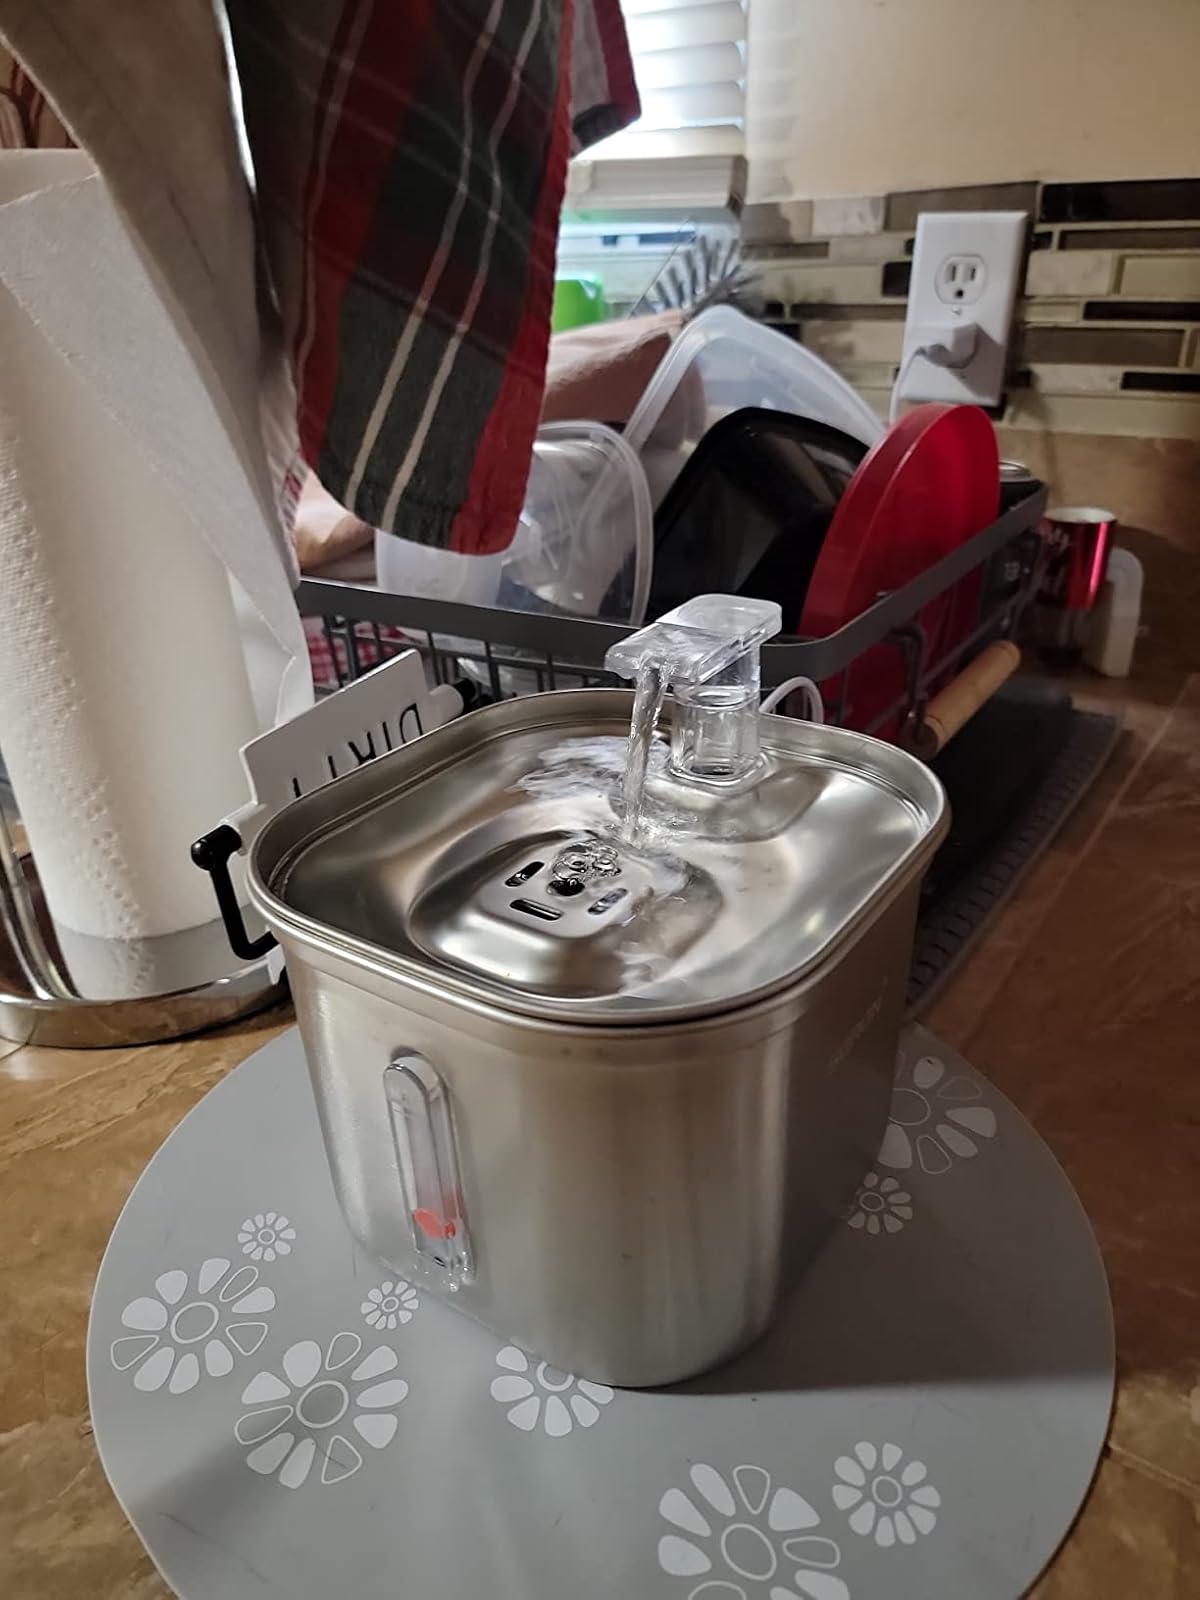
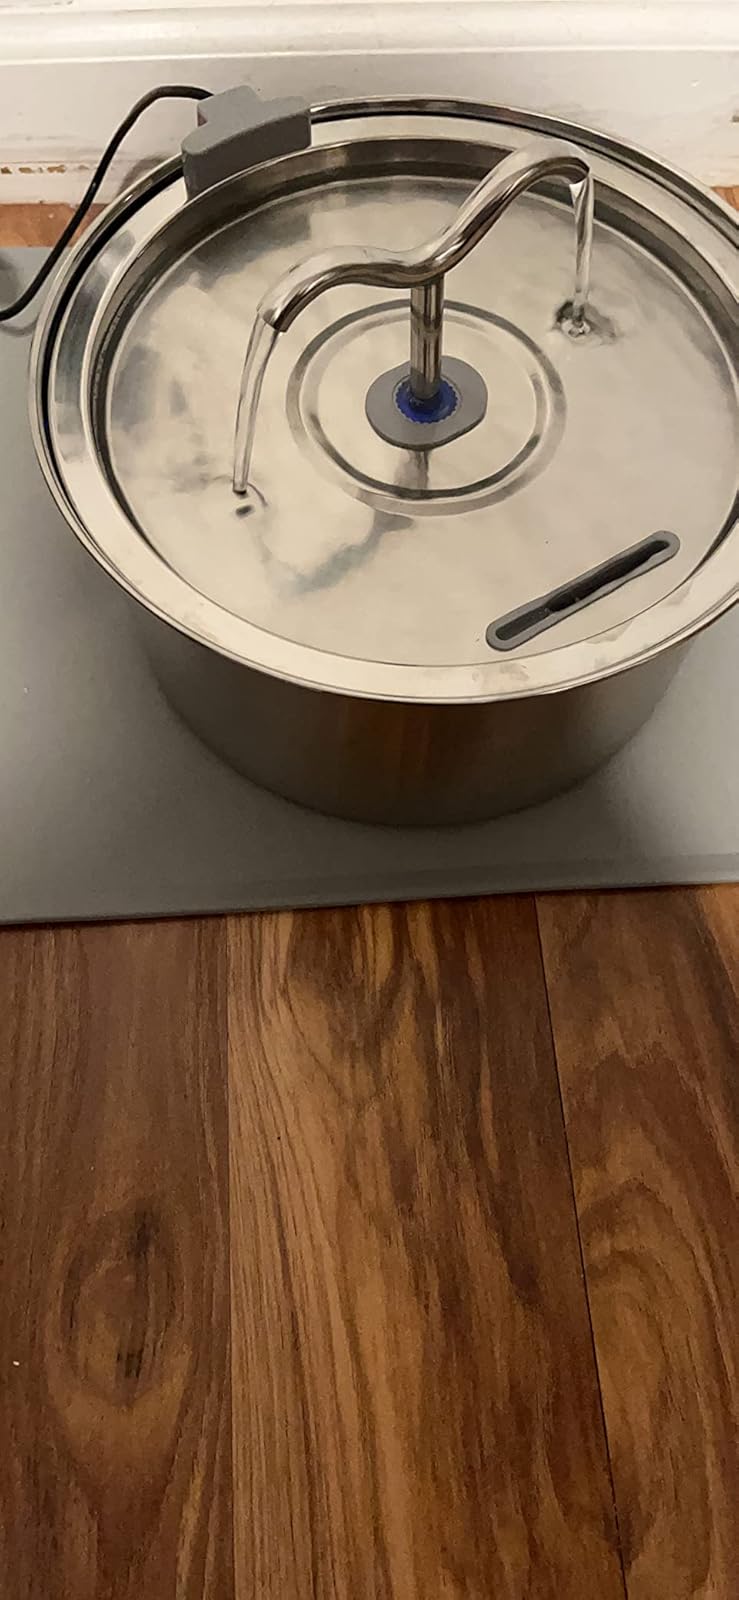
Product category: items_bowl
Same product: no